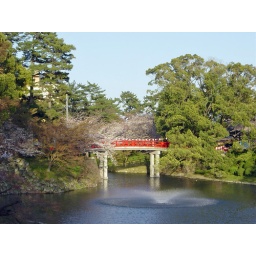
This red bridge crosses over the Tatsukibori inner moat.